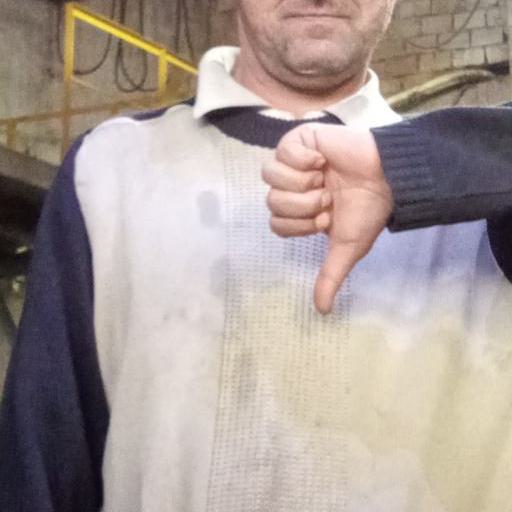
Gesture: dislike